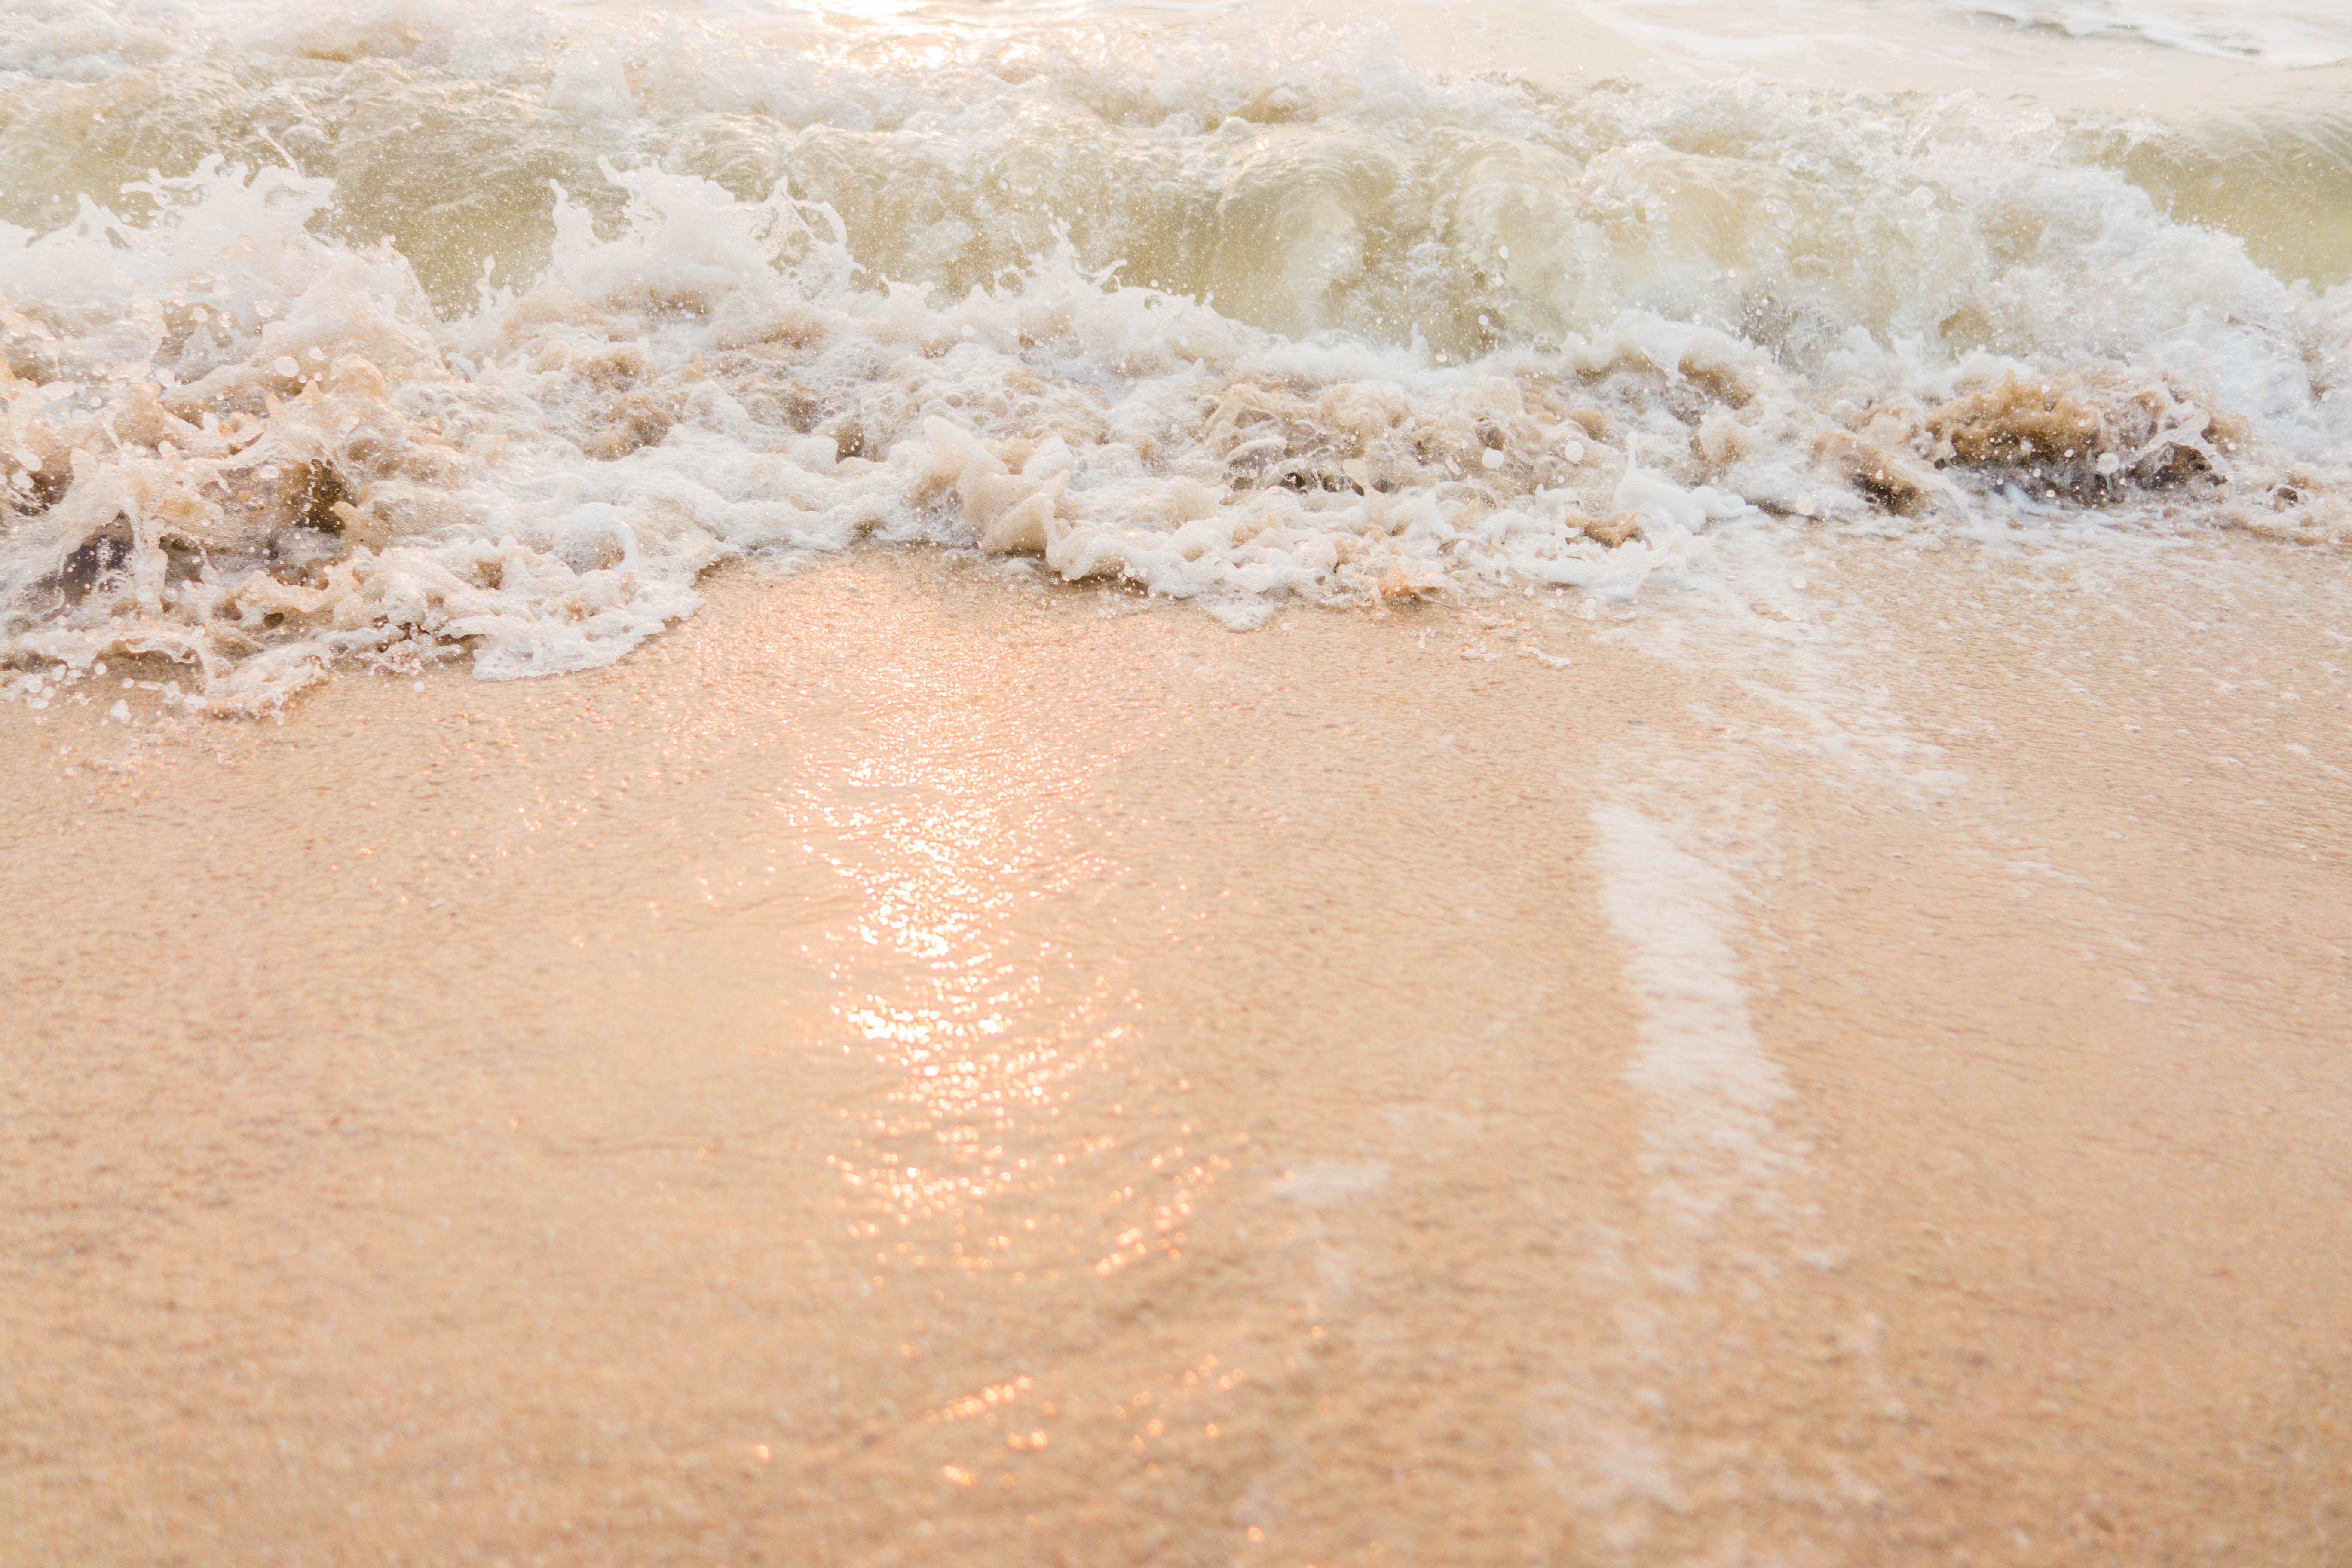
sea, morning, soft wave, water, wave, beige, sand